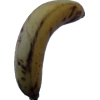
Label: banana